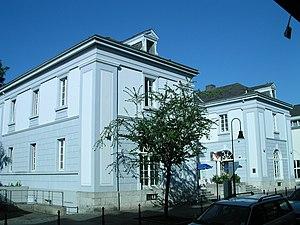
Eschweiler [ˈɛʃˌvaɪlɐ] est une ville d'environ 56 000 habitants dans l'arrondissement d'Aix-la-Chapelle en Rhénanie-du-Nord-Westphalie en Allemagne. Eschweiler est une ville industrielle et administrative entourée de verdure : les forêts de Propsteierwald, Stadtwald, Bovenberger Wald et le lac artificiel Blausteinsee. Le centre-ville est traversé par l'Inde, un affluent de la Ruhr.